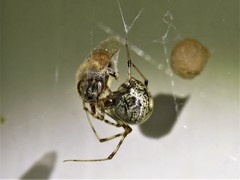
Species: Parasteatoda_tepidariorum